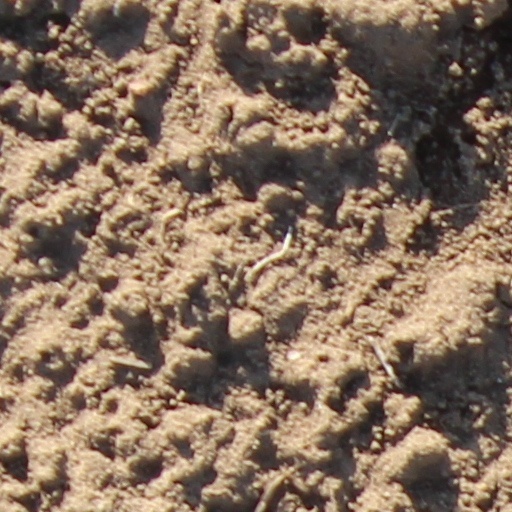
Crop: wheat